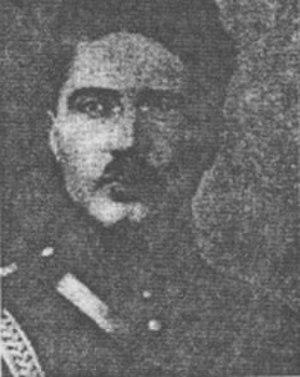
Le lieutenant-général Aminollah Djahanbani est un membre de la dynastie qadjare qui fut général sous le règne de Reza Chah Pahlavi.